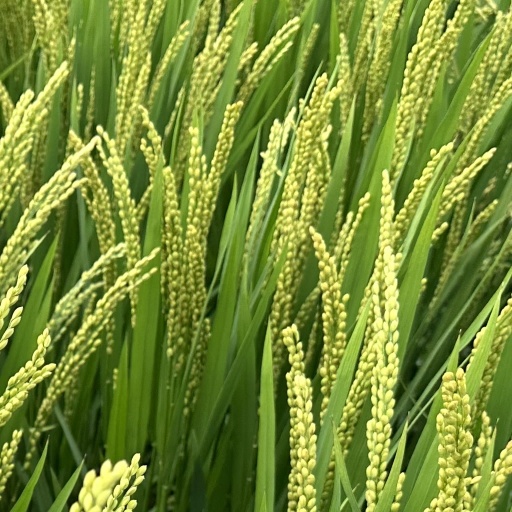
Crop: rice